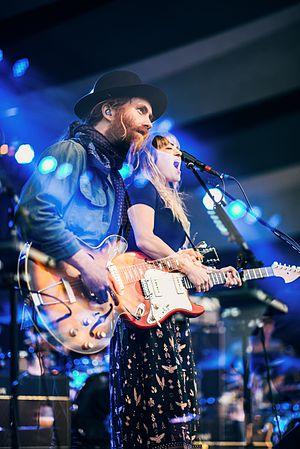
Angus and Julia Stone est un groupe de musique folk composé d'un frère et d'une sœur originaires de Newport, dans les environs de Sydney, en Australie.